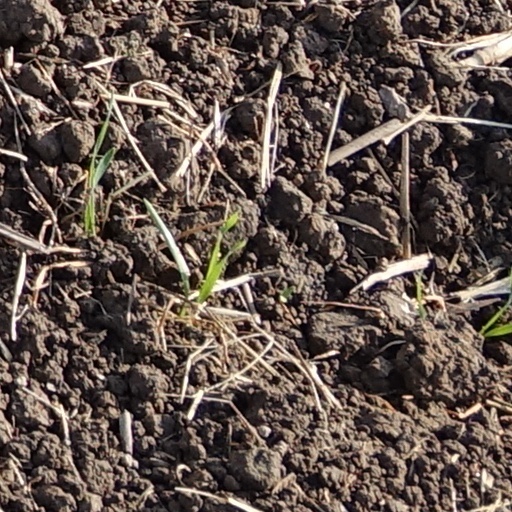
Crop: wheat